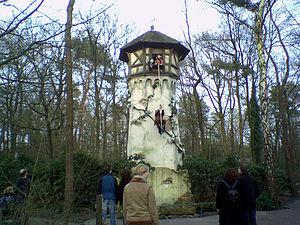
Le Bois des contes est une attraction située dans une section boisée du parc d'attractions Efteling, aux Pays-Bas, basée sur l'univers des contes européens. Depuis 31 mai 1952, le parc met en scène dans cette zone forestière de six hectares différents contes par la construction de saynètes, de bâtiments ou d'installations inspirées directement des contes des frères Grimm, d'Andersen ou encore de Charles Perrault.
Le parc d'attractions néerlandais Efteling est un des plus importants d’Europe bien qu'il ne soit essentiellement connu qu'aux Pays-Bas, en Allemagne et en Belgique. Avec pour thèmes les contes et légendes, il est un des parcs les plus visités d'Europe et a reçu plus de cent millions de visiteurs depuis son ouverture.
China Dinosaurs Park